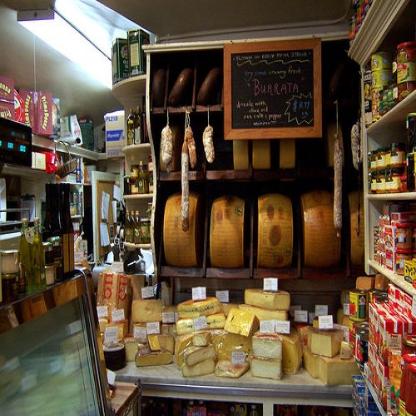
Scene: Indoor